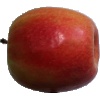
Label: apple_pink_lady